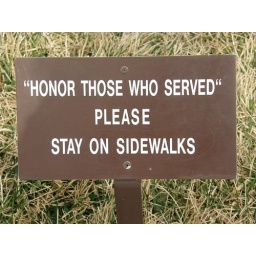
sign in the glass by the Vietnam Veterans Memorial